Affair of the Dancing Lamas

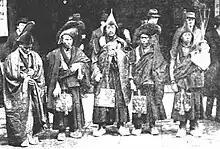
The Tibetan "lamas" in London, December 1924

The Affair of the Dancing Lamas was an Anglo–Tibetan diplomatic controversy stemming mainly from the visit to Britain in 1924–25 of a party of Tibetan monks (only one of whom was a lama) as part of a publicity stunt for "The Epic of Everest" – the official film of the 1924 British Mount Everest Expedition.